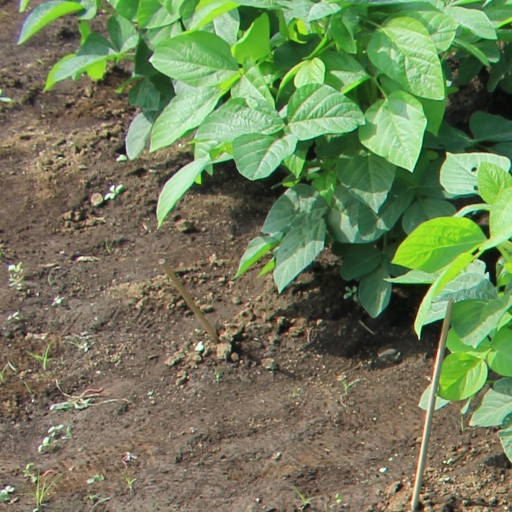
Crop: soybean